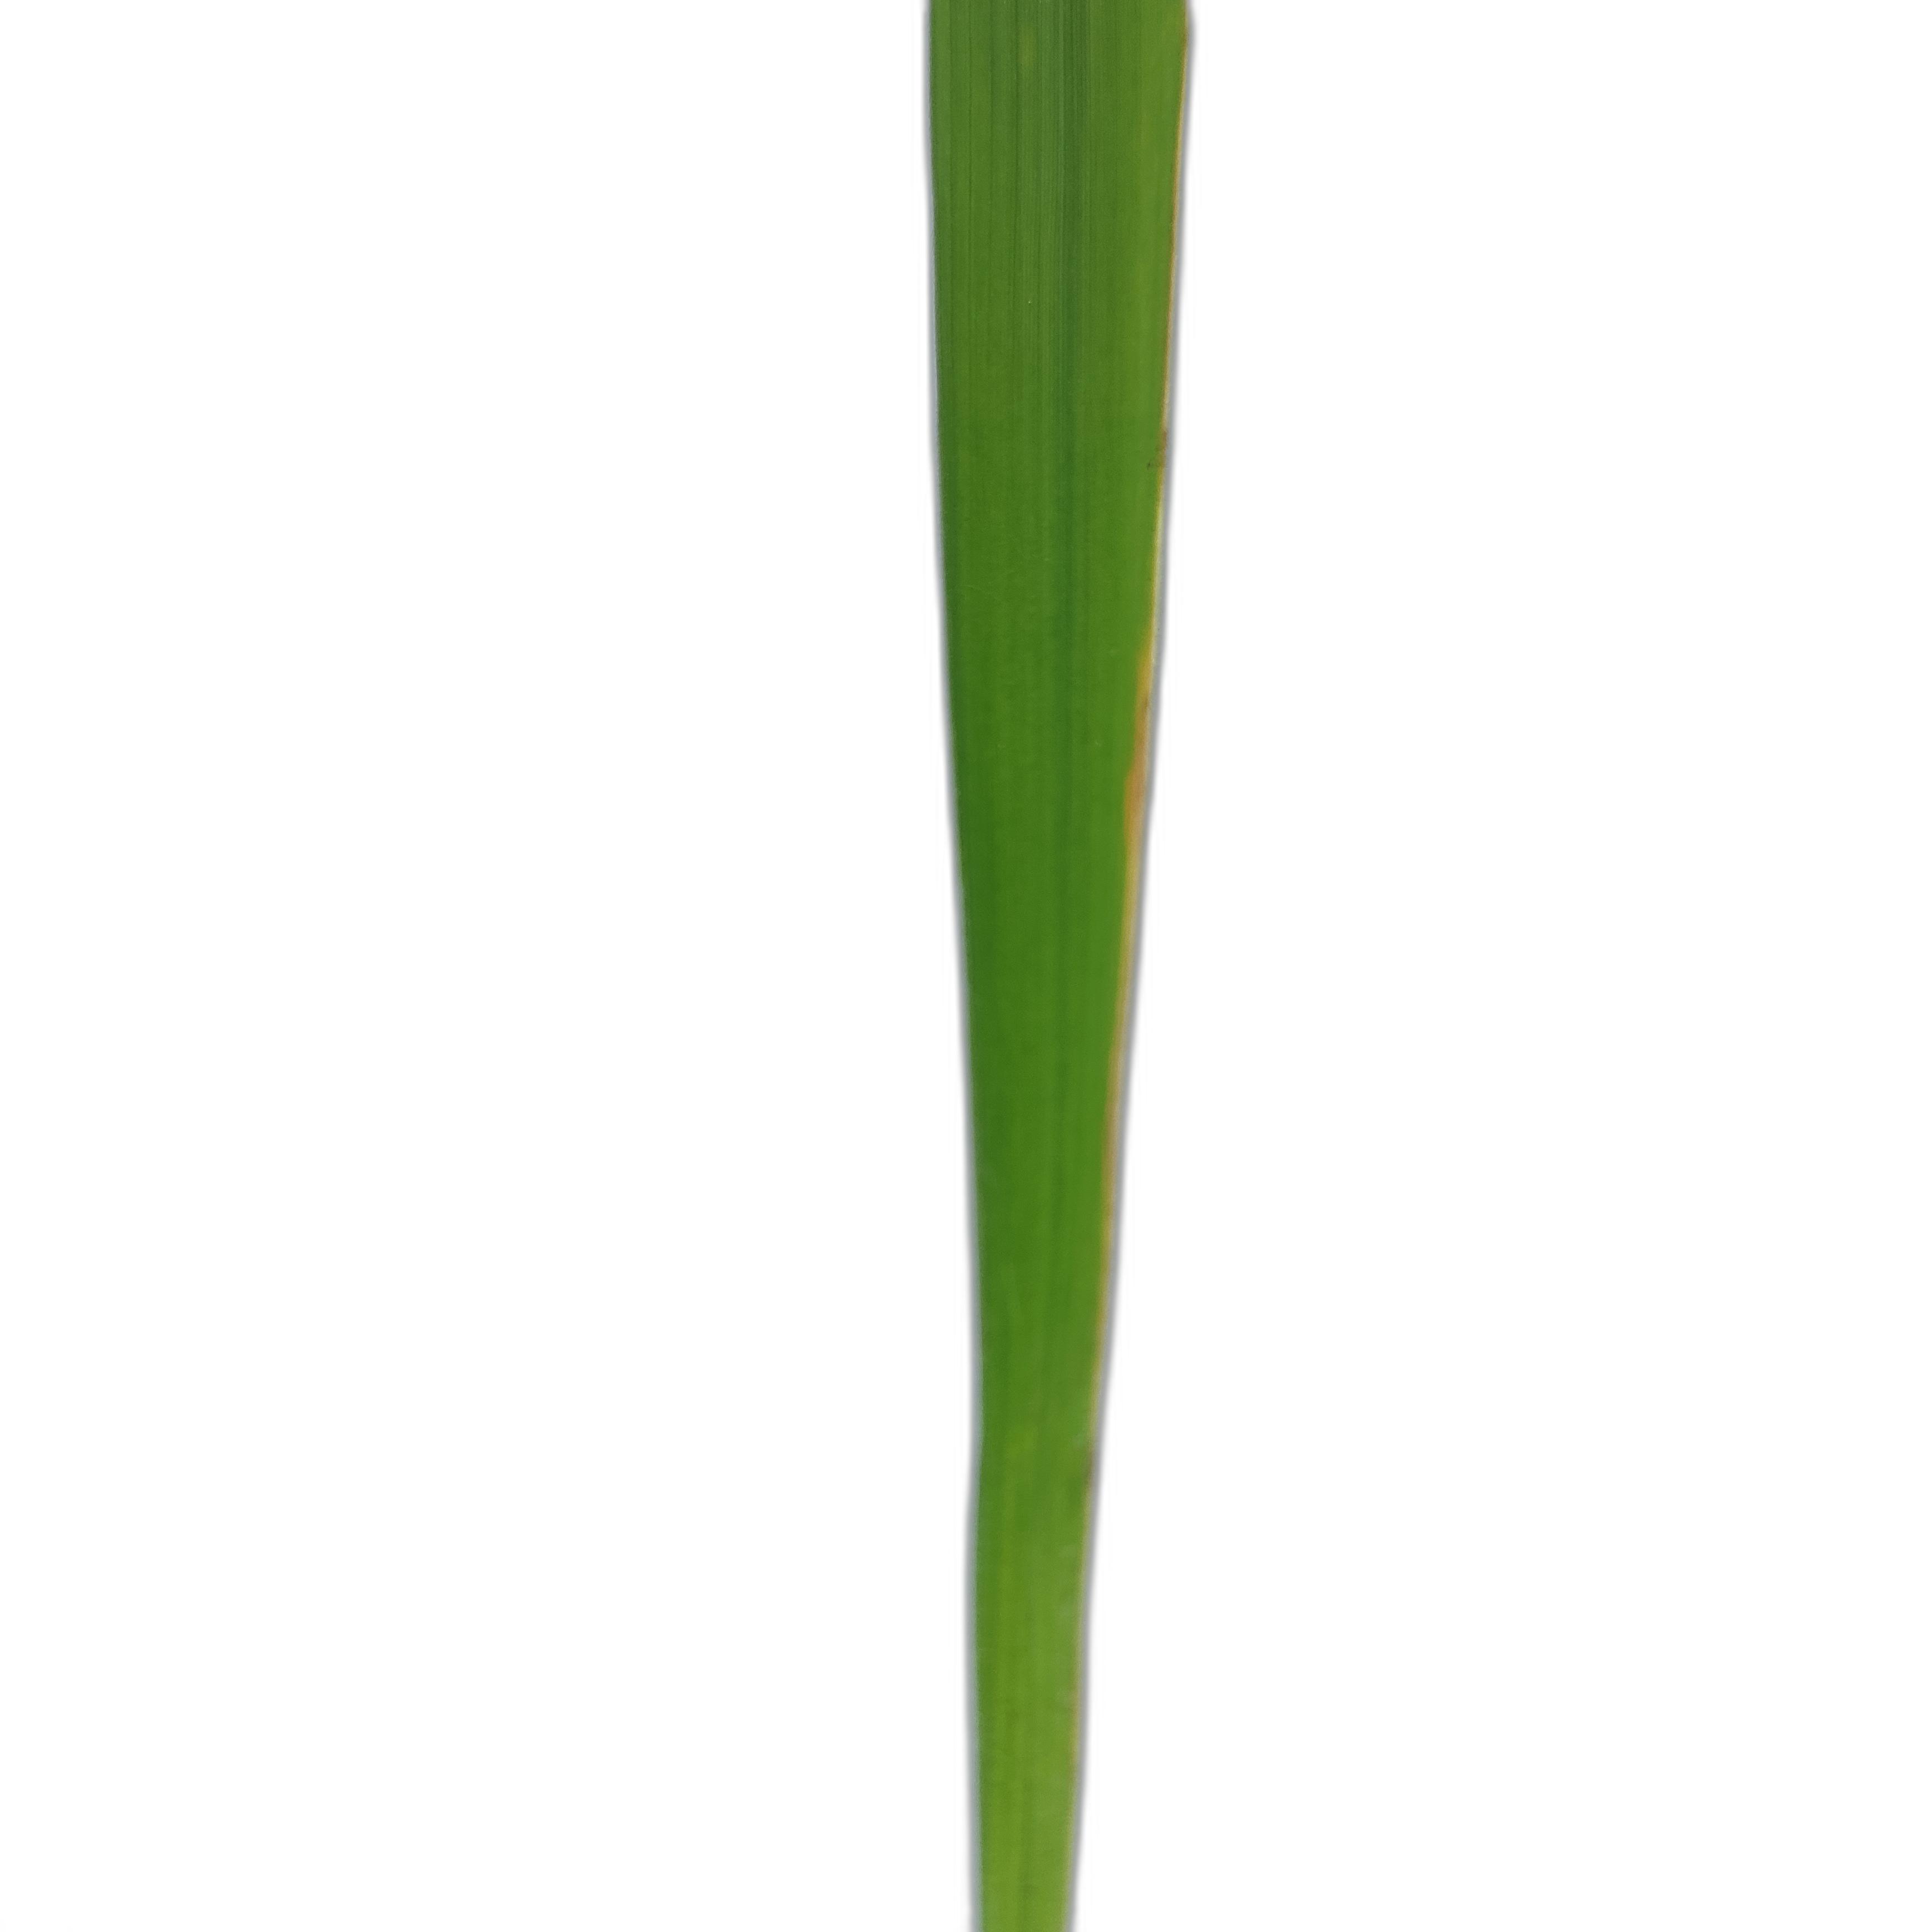
Label: Healthy